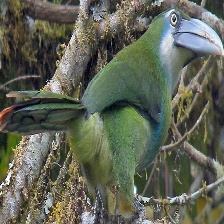
Species: BLUE THROATED TOUCANET
Scientific name: AULACORHYNCHUS CAERULEOGULARIS
ImageNet parent category: toucan